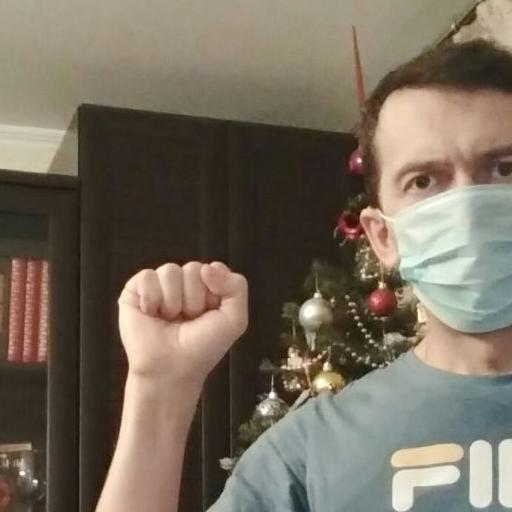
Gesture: fist